Clock tower of Komotini

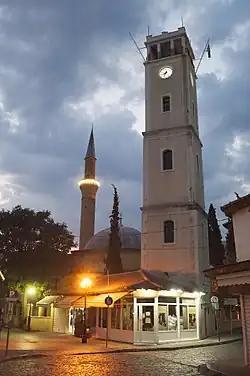
The Clocktower next to the Yeni Mosque, Komotini.

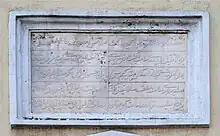
Ottoman inscription on the Clock Tower of Komotini.

The Clock Tower of Komotini is a clock tower of the Ottoman period built in the city center of Komotini, in the Western Thrace region of northern Greece, next to the town's Yeni Mosque. Dated to the nineteenth century, today it is located on Ermou Street.